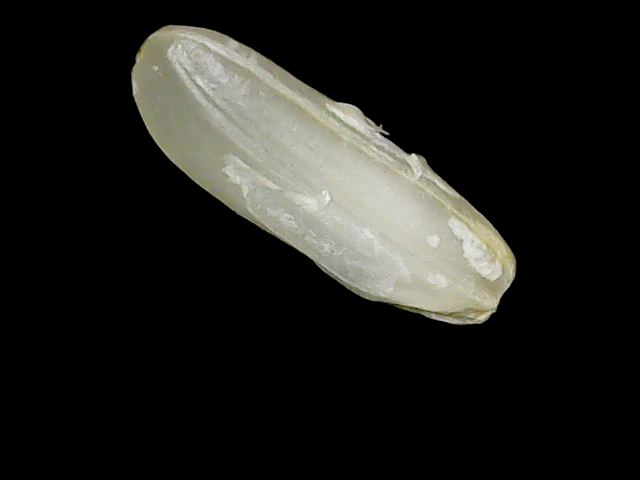
Rice variety: Binadhan24